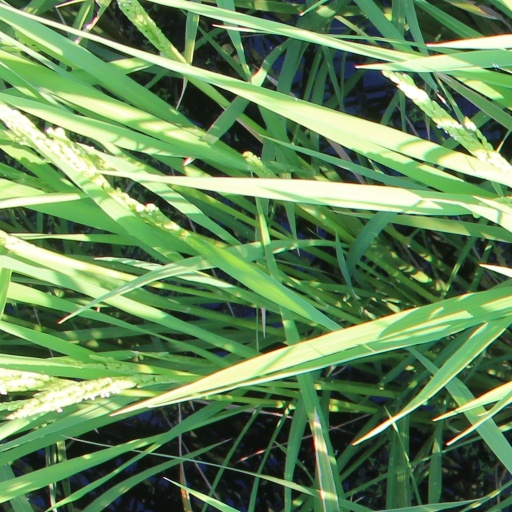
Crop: rice